Public schemes for energy efficient refurbishment

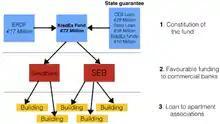
The KredEx Revolving Fund

In 2010, Estonia became the first country to channel EU Structural Funds into apartment buildings renovation programs: